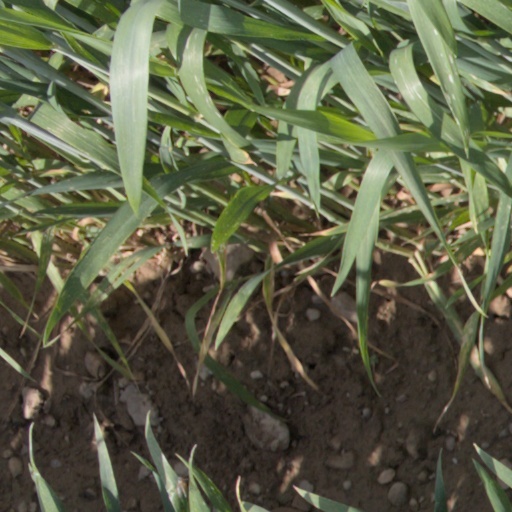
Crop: wheat